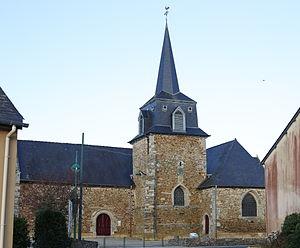
Ancienne église priorale des bénédictins à Saint-Onen-la-Chapelle, actuelle église paroissiale.Brezhoneg: Iliz Santez-Onenn.
Saint-Onen-la-Chapelle est une commune française située dans le département d'Ille-et-Vilaine en région Bretagne.